Hylocomium splendens

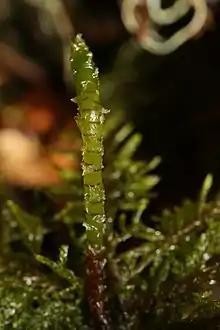
Close up taken in Mount Baker-Snoqualmie National Forest.

It is generally olive green, yellowish or reddish green in colour, with reddish stems and branches. These often form branches up to 20 cm long, with current year's growth starting from near the middle of the previous year's branch. This produces feathery fronds in steps. It is possible to estimate the age of a plant by counting the steps – a new level being produced each year. This form of growth enables the species to "climb" over other mosses and forest debris that falls on it. It is shade-loving, grows in soil and humus and on decaying wood and often forms mats with living parts growing on top of older, dead or dying sections. Further south, the plants are larger with several steps; further north, in the arctic tundra, the plants are smaller with few steps.